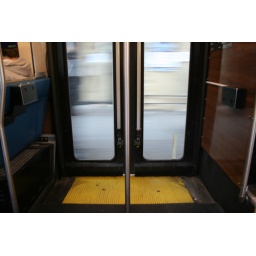
Broadway passes by my bus door